Mark Ruffalo

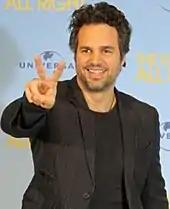
Ruffalo at the premiere of "The Kids Are All Right" in Berlin (2010)

Ruffalo directed a number of plays during his time at the Orpheus Theatre Company, and made his feature film directorial debut with 2010 indie film "Sympathy for Delicious" starring Juliette Lewis, Laura Linney and Ruffalo, which premiered at the Sundance Film Festival and won the Special Jury Prize. In March 2010, Ruffalo signed with the Creative Artists Agency (CAA); in June 2010, he signed on with the United Talent Agency (UTA).